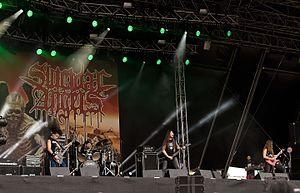
Suicidal Angels est un groupe de thrash metal grec. Il est formé en 2001 par le chanteur et guitariste du groupe, Nick Melissourgos. Le groupe trouve son inspiration dans les compositions des grandes formations de Thrash metal des années 80 et 1990, en particulier du groupe américain Slayer.